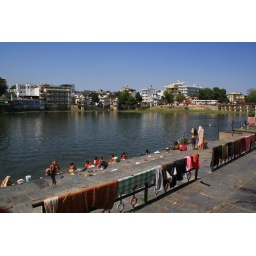
Pichola Lake in the heart of beautiful Udaipur. Women washing clothes on the river bank.